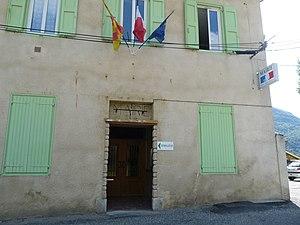
Mairie de Verdun, Ariège, France
Verdun est une commune française située dans le département de l'Ariège, en région Occitanie.